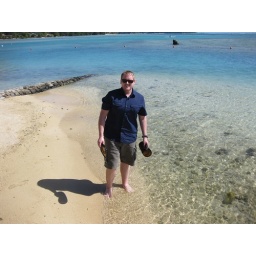
The beach floor was a bit rocky in places.